Julio Bocca

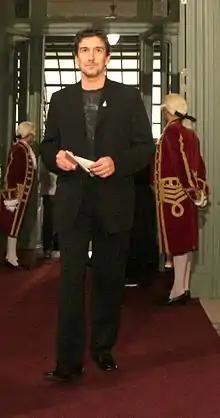

Julio Adrián Lojo Bocca (born March 6, 1967) is an Argentine ballet dancer. Bocca spent twenty years as a principal dancer with American Ballet Theatre. From 2010 to 2018, he served as artistic director of the National Ballet of Uruguay, administered by SODRE, the country's broadcasting and cultural authority.